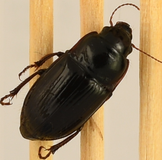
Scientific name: Euryderus grossus
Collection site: Central Plains Experimental Range NEON (CPER), plot CPER_004